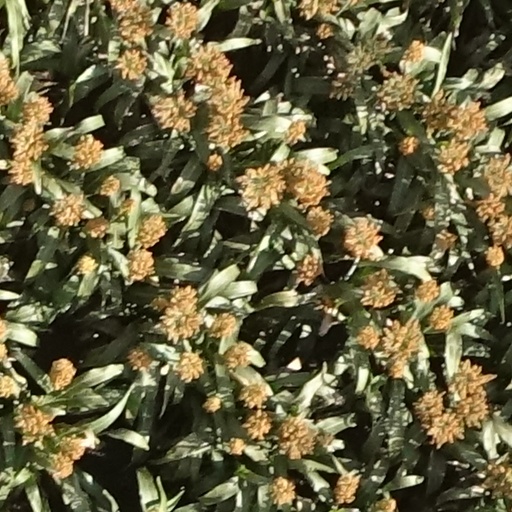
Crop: sorghum